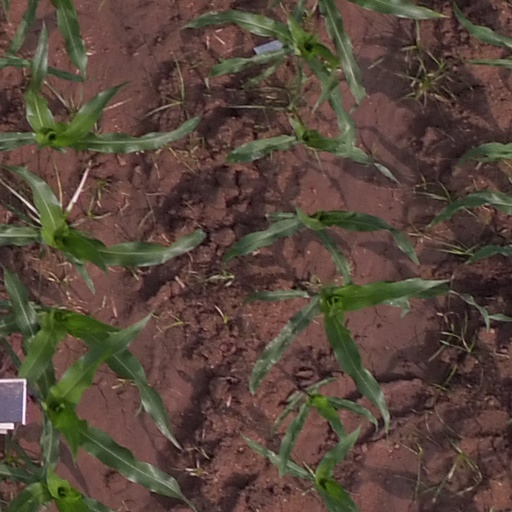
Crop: maize; corn